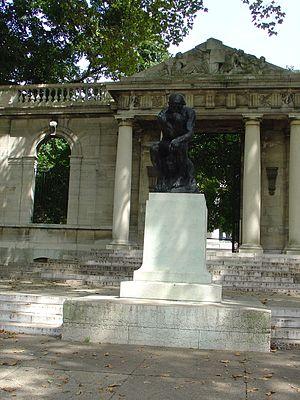
La Benjamin Franklin Parkway est une avenue de Philadelphie en Pennsylvanie aux États-Unis. Cette avenue traverse le quartier des musées de la ville. Elle a été baptisée en l'honneur de Benjamin Franklin, l'un des pères fondateur de la nation américaine qui a résidé et participé au développement de Philadelphie. L'avenue relie le Philadelphia City Hall au Philadelphia Museum of Art. Elle est souvent comparée à l'avenue des Champs-Élysées à Paris ou à la Pennsylvania Avenue à Washington D.C..